Haywards Heath Town Hall

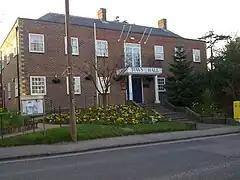
The building in 2009

Haywards Heath Town Hall is a municipal building in Boltro Road in Haywards Heath, a town in West Sussex, in England. The building accommodates the offices and meeting place of Haywards Heath Town Council.